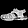
Label: Sandal